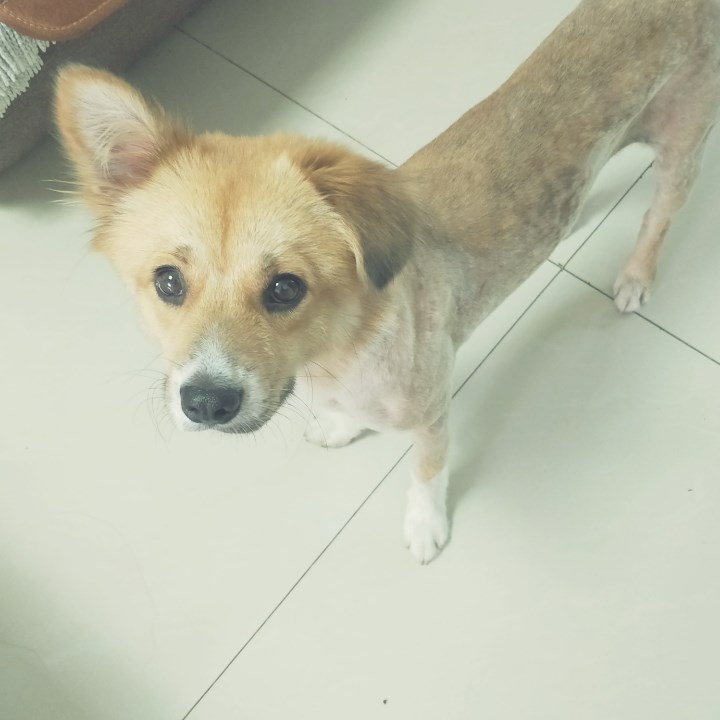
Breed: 1936-n000005-Pomeranian